Bogurodzica

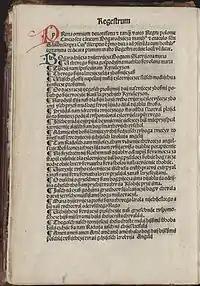
<a href="https%3A//polona.pl/item/commune-incliti-poloniae-regni-priuilegium-constitutionum-et-indultuum%2CMzc0NzQ4NQ/21/%23info%3Ametadata">Bogurodzica (1506)

It was recorded in writing at the beginning of the 15th century. Two records preserved till today date back to that time: